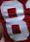
Number: 8